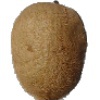
Label: Kiwi 1